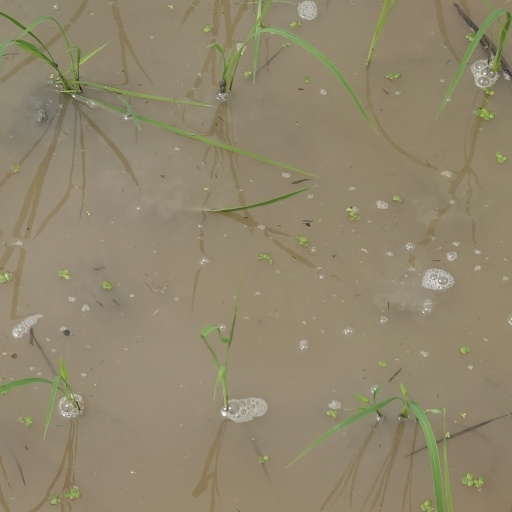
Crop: rice